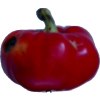
Label: red_pepper